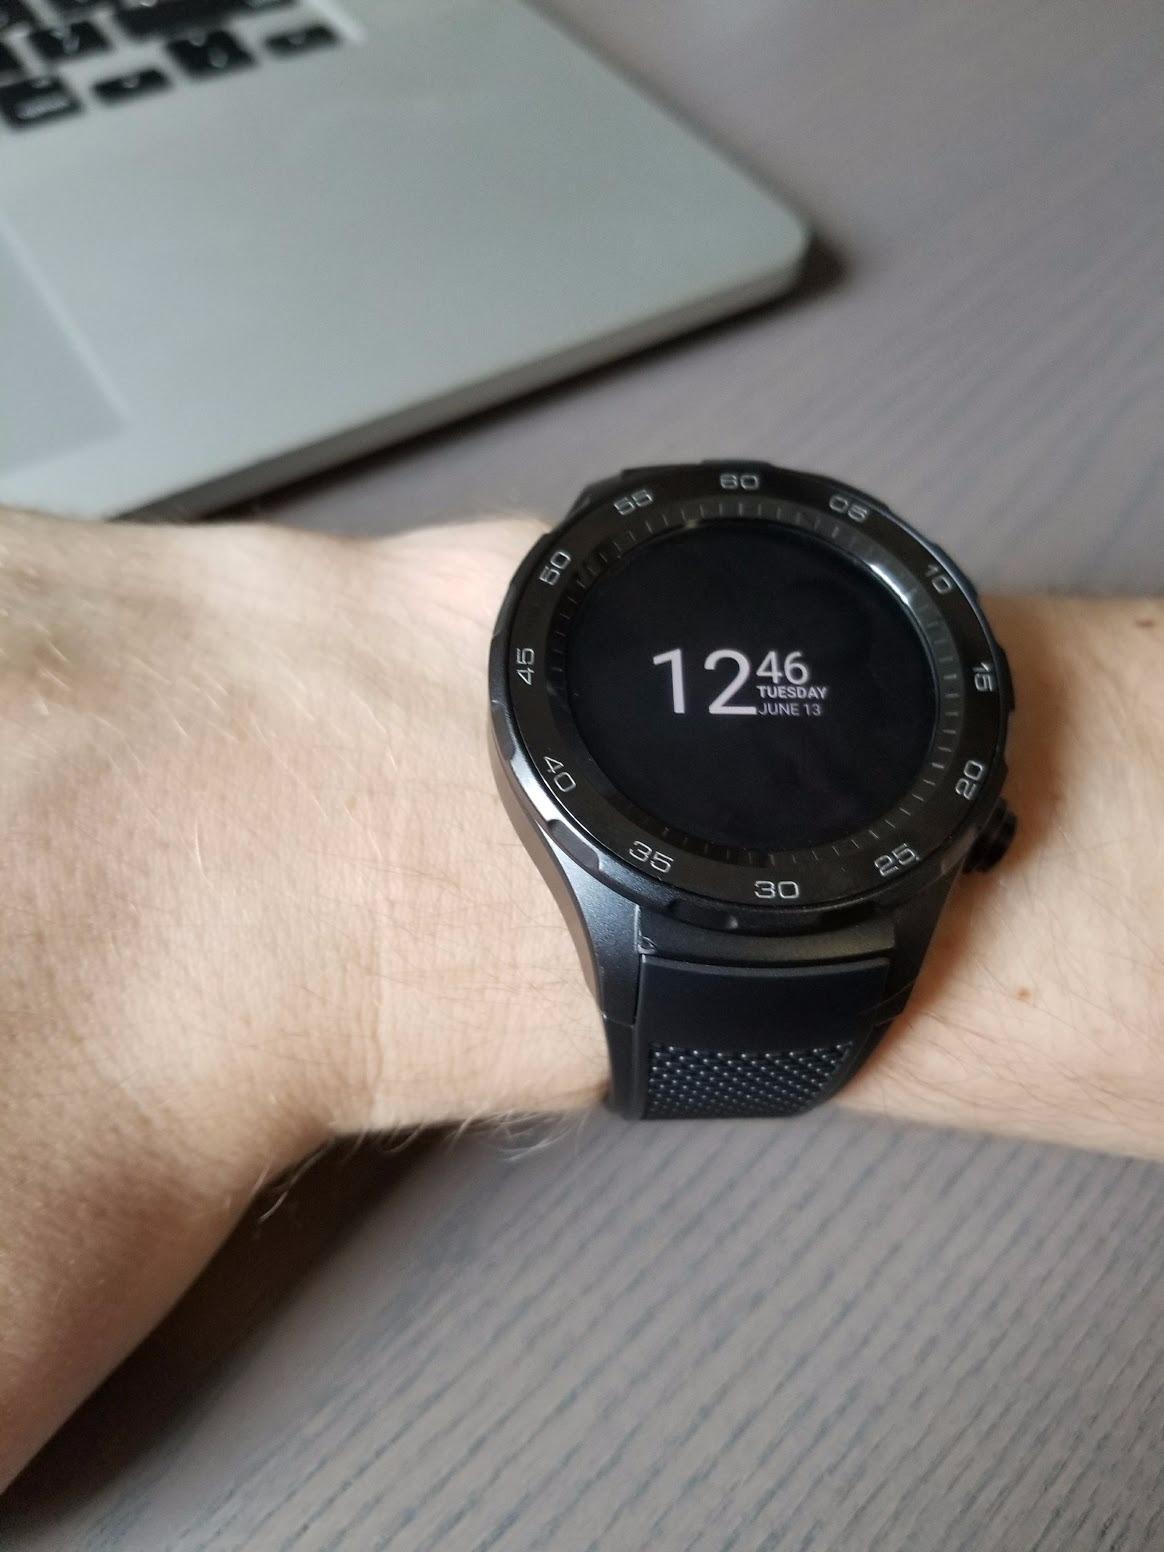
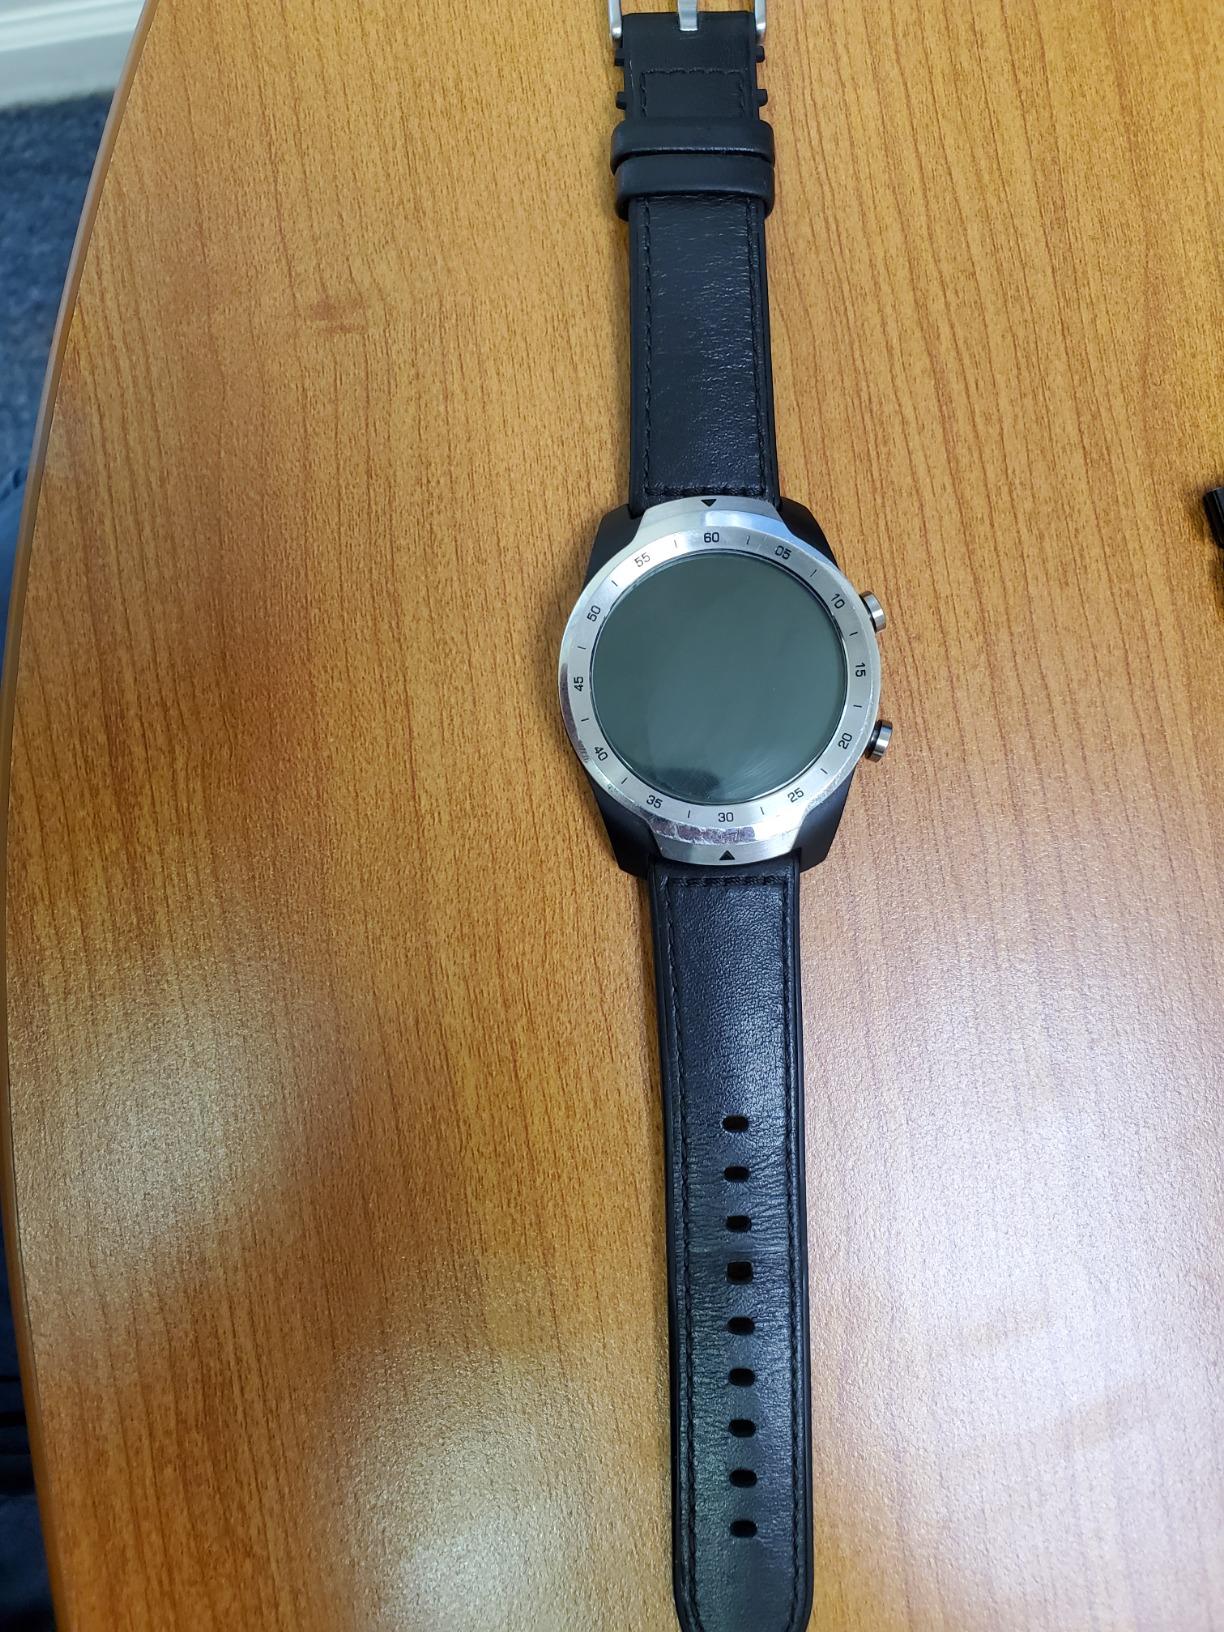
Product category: smartwatch
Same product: no